Austin Post (photographer)

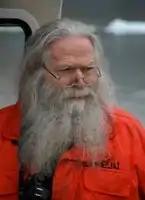
Austin Post visits Muir Inlet in Glacier Bay National Park to examine glacier change, September 8 2003

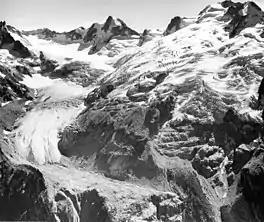
Chickamin Glacier, Dome Peak, 1965

Austin S. Post (16 March 1922 – 12 November 2012) was a photographer, glaciologist, and mountaineer known for his aerial photography of the mountains and glaciers of North America, particularly the North Cascades of Washington and Glacier Bay, Alaska.